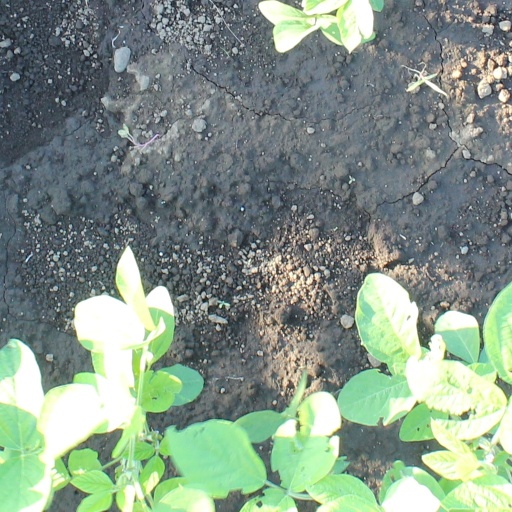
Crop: soybean